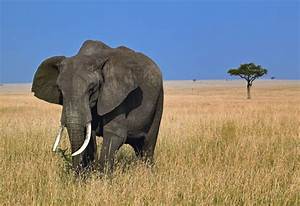
Label: elephant